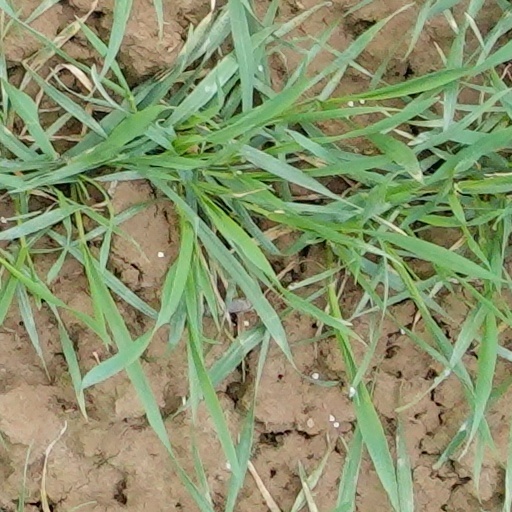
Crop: wheat